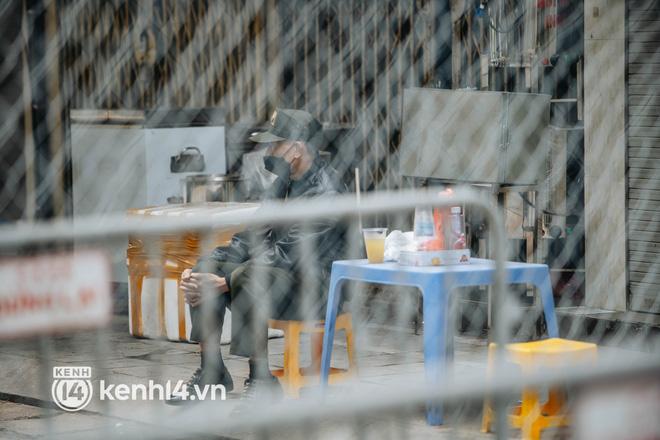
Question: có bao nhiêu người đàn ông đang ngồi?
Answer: có một người đàn ông đang ngồi